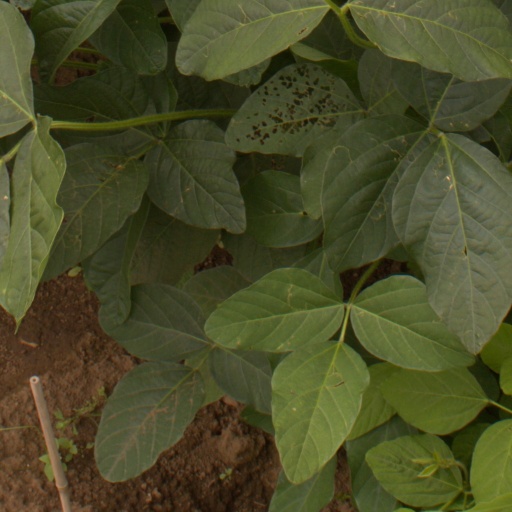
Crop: soybean